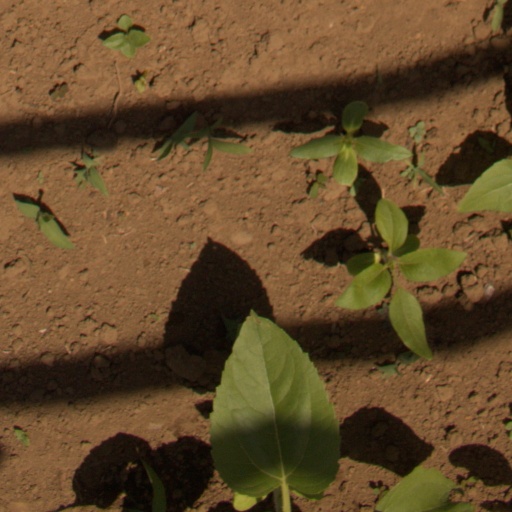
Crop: Jerusalem artichoke